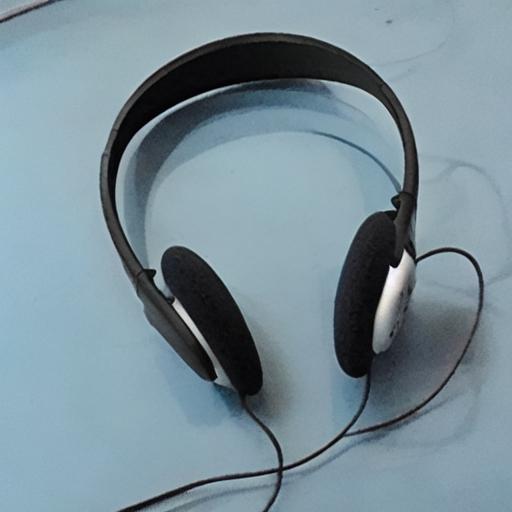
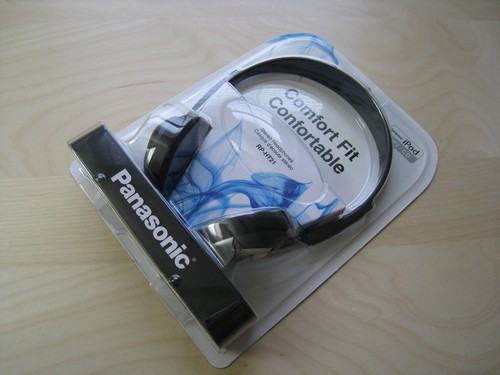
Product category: headphones
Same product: no